Peter Hyballa

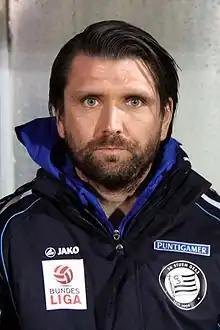
Hyballa with Sturm Graz in 2013

Peter Hyballa (born 5 December 1975) is a German professional football manager who most recently was the manager of South African Premiership club Sekhukhune United. He also served as manager at clubs in Germany, Namibia, Austria, the Netherlands, Poland, Denmark and Slovakia.